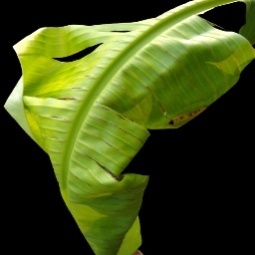
Label: Calcium